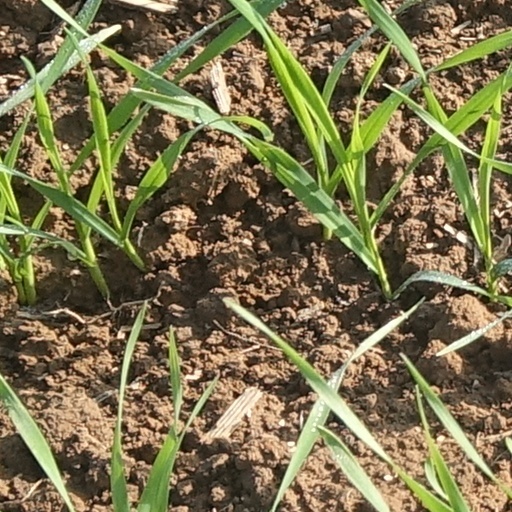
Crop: wheat